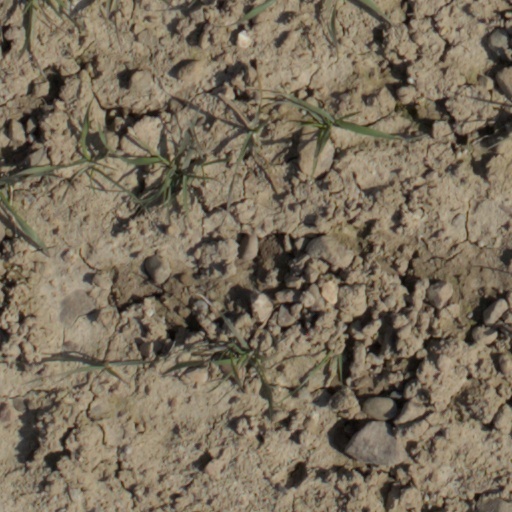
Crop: wheat